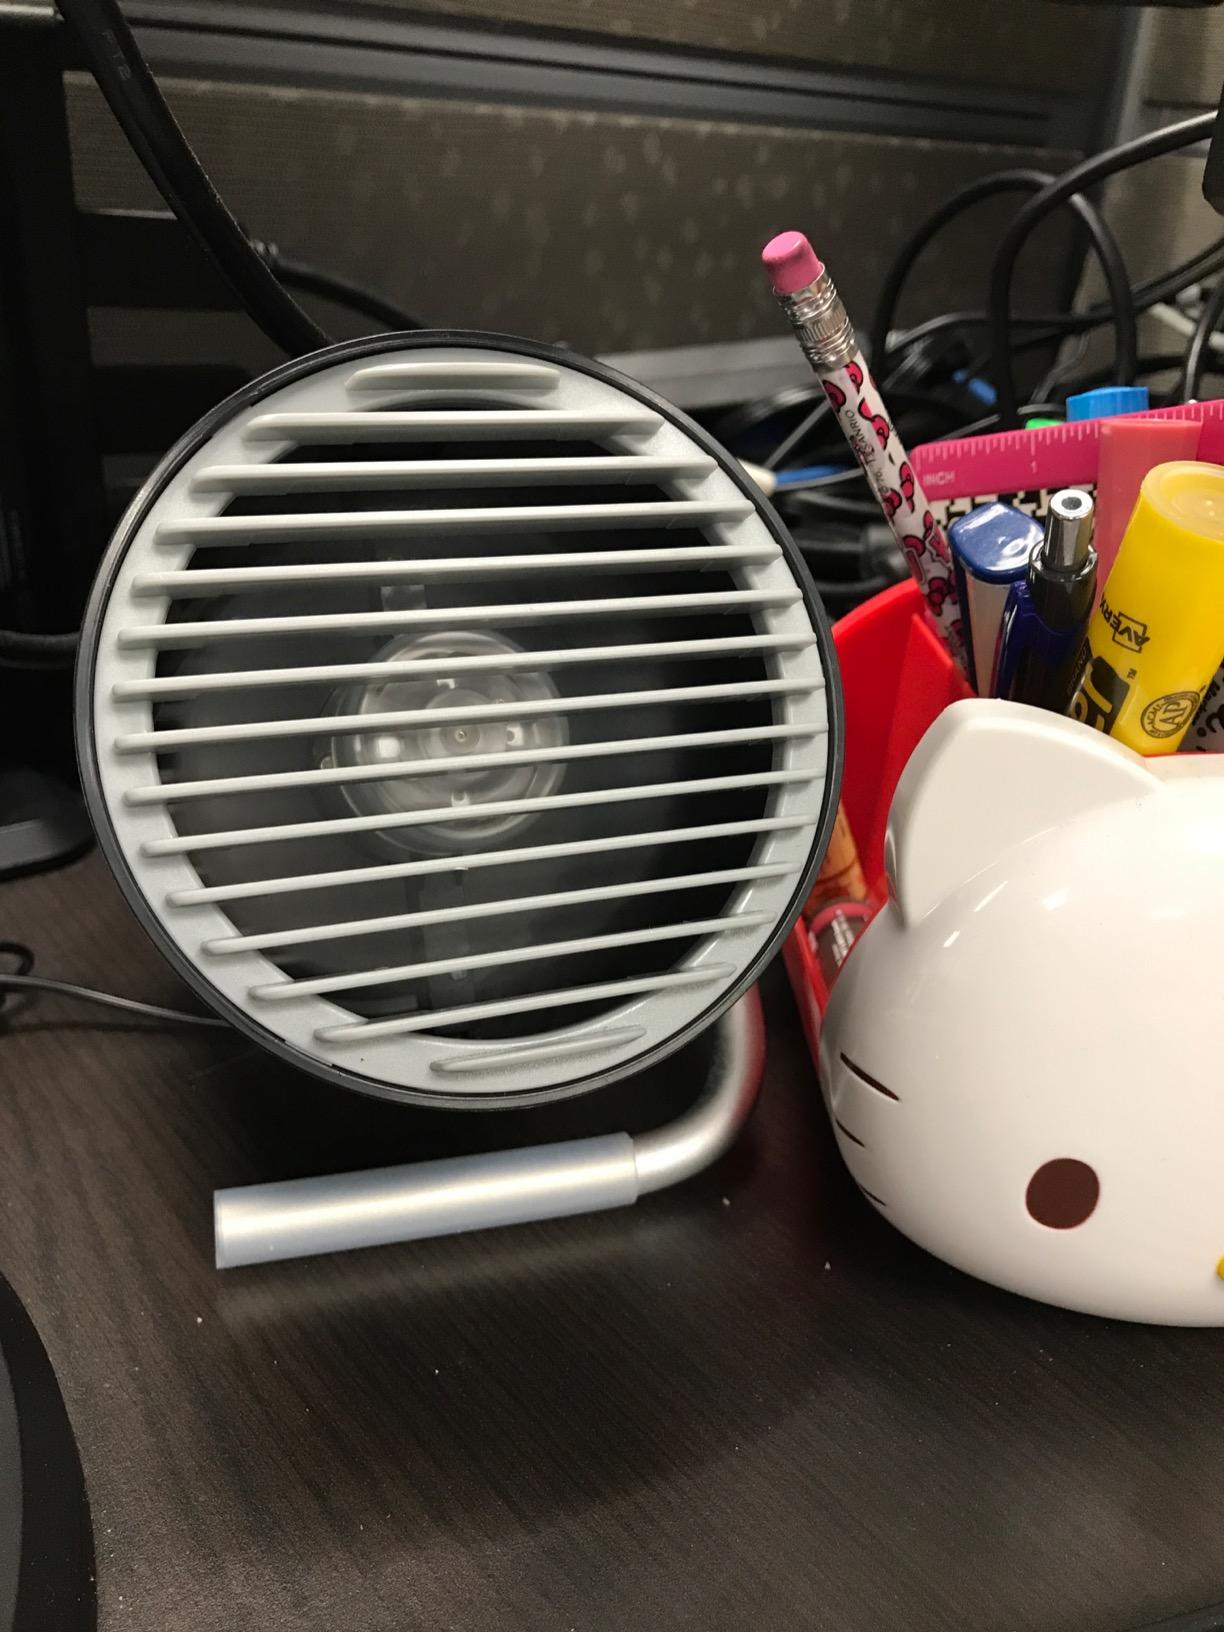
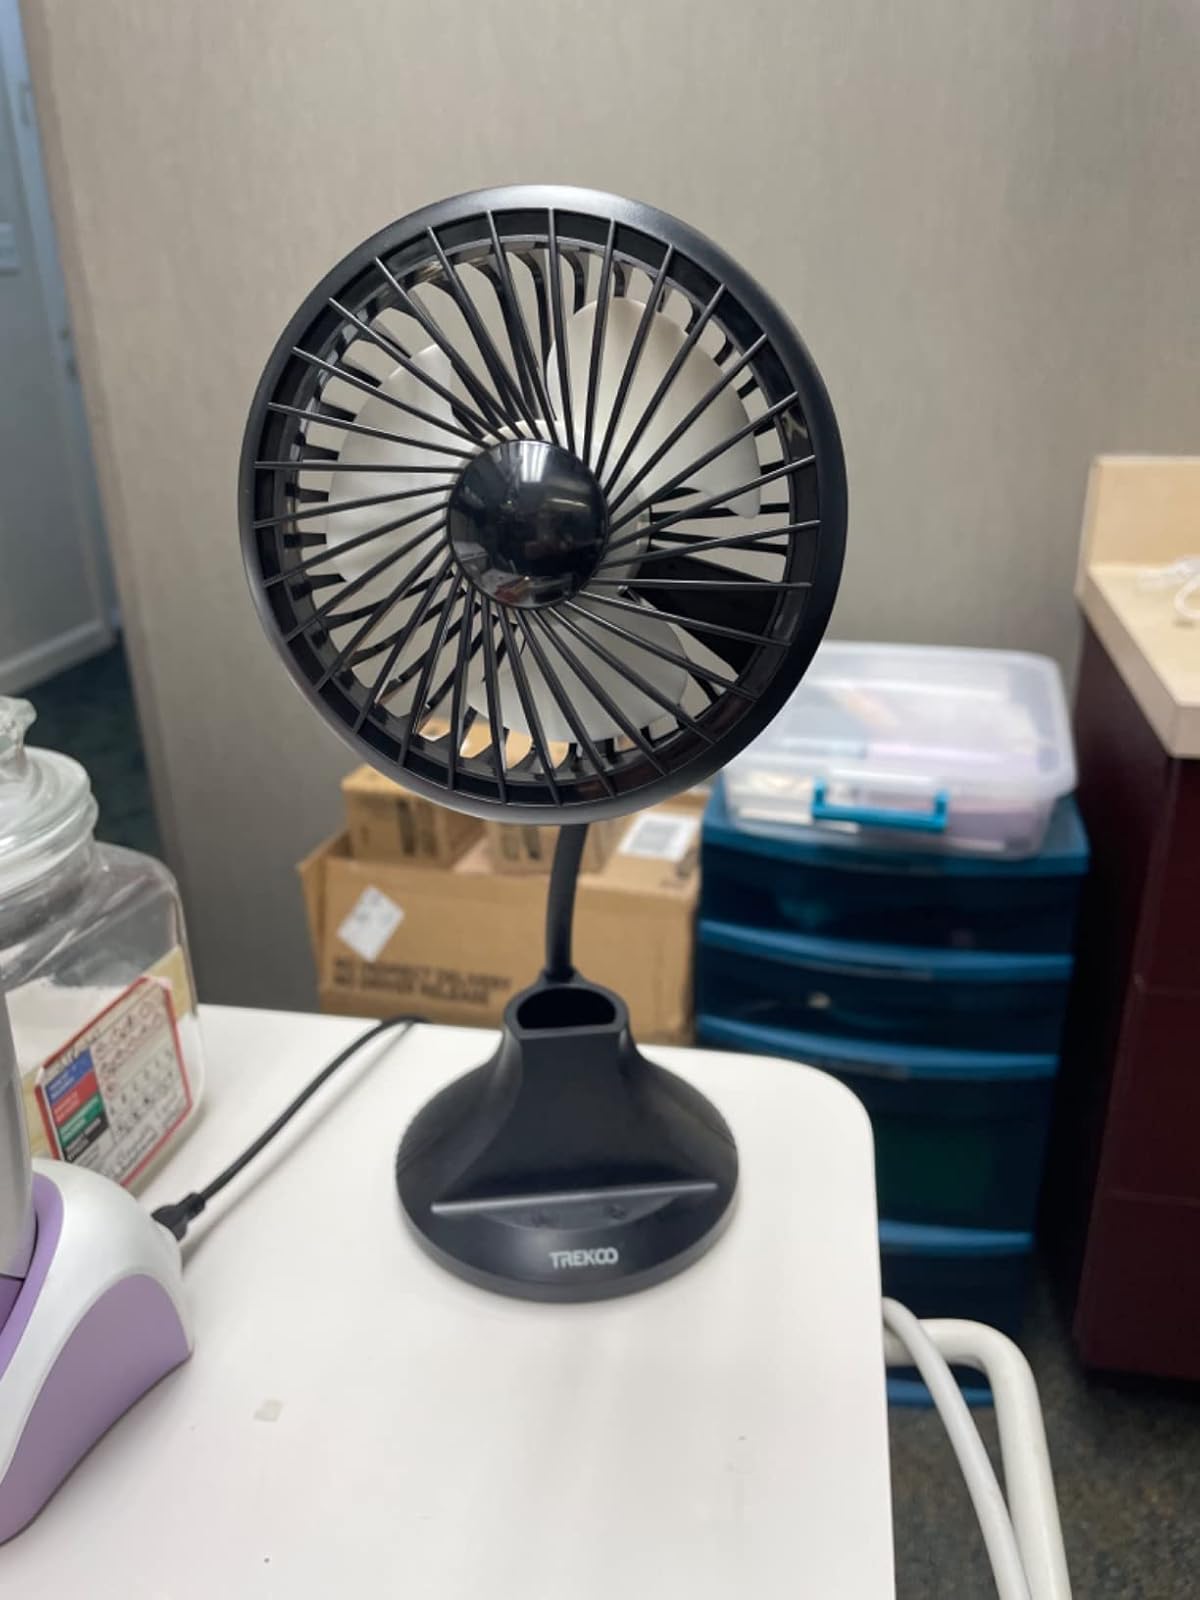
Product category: fan
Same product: no